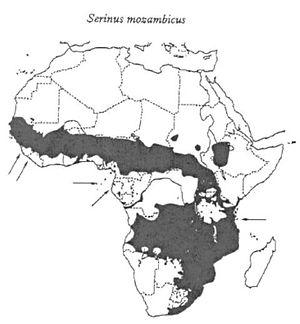
Le Serin du Mozambique est une espèce d'oiseaux appartenant à la famille des Fringillidae.